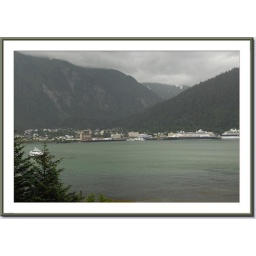
Our ship is in the center of this picture, just below the white building.